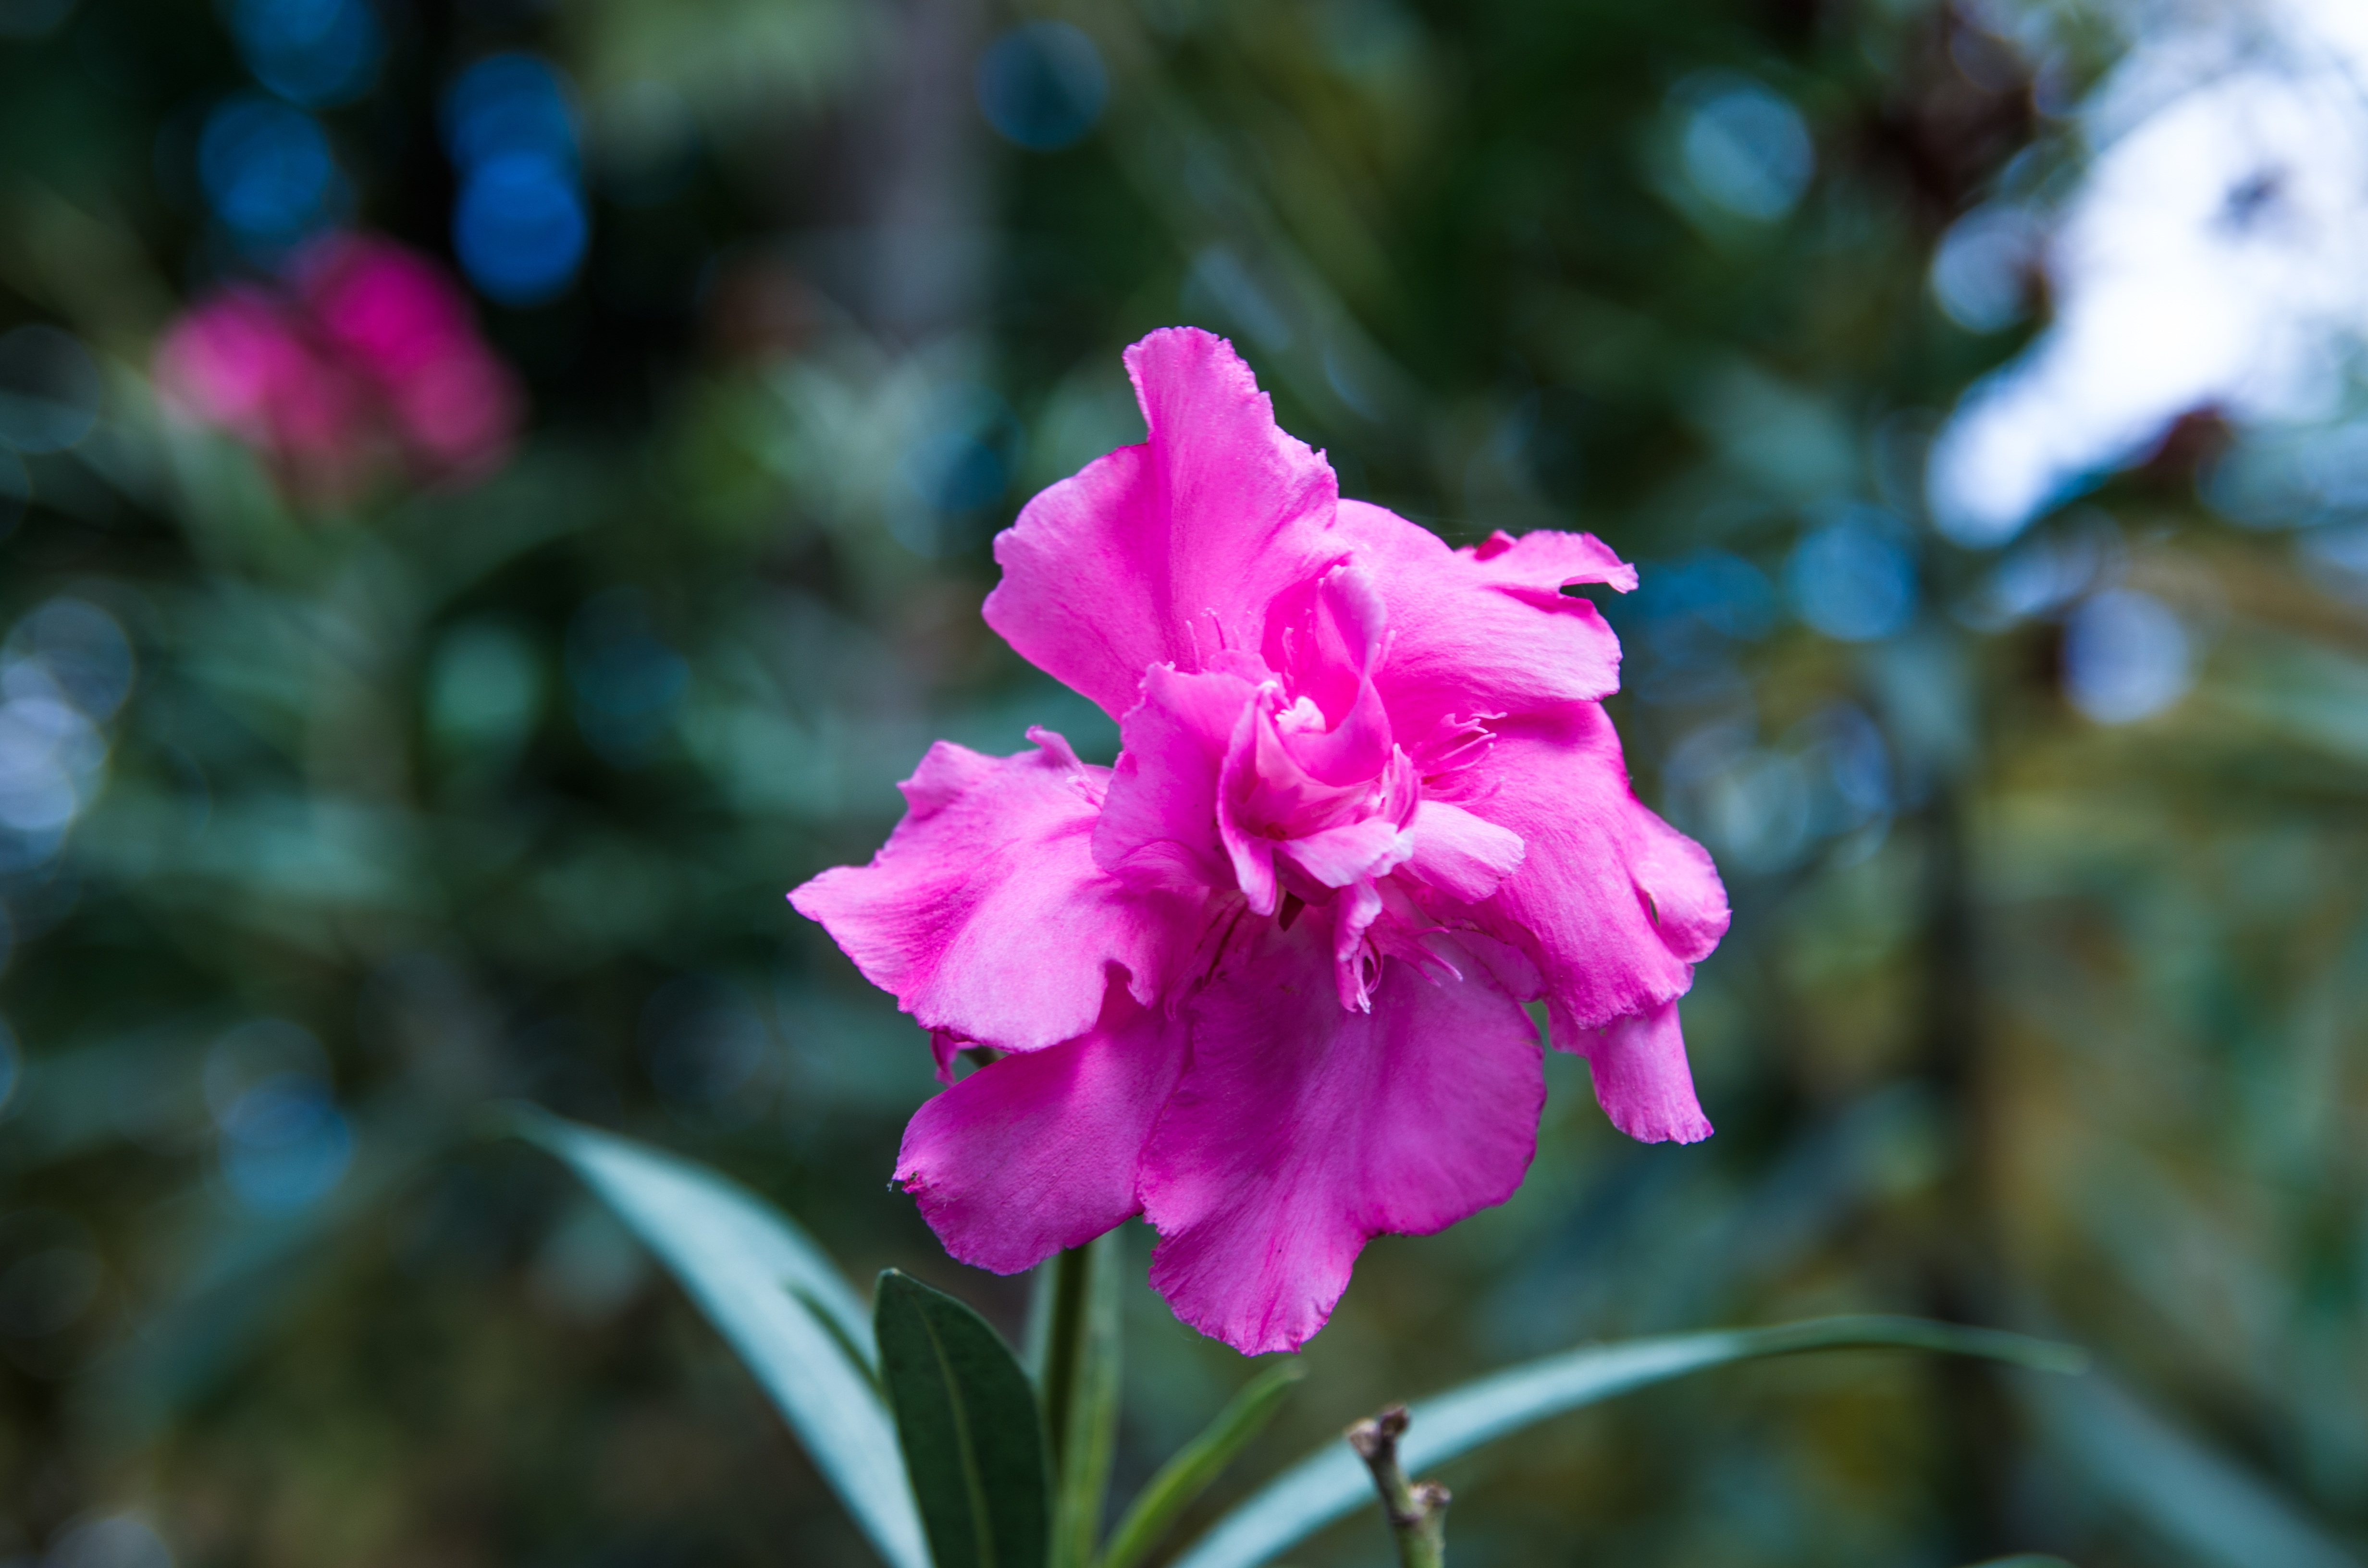
nature, blossom, plant, flower, petal, autumn, peace, botany, flora, wildflower, shrub, autumn flowers, macro photography, flowering plant, land plant